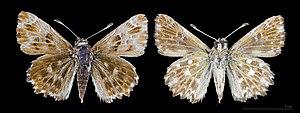
Carcharodus est un genre paléarctique de lépidoptères de la famille des Hesperiidae et de la sous-famille des Pyrginae.